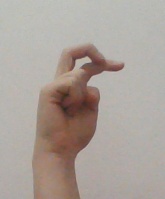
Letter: zay